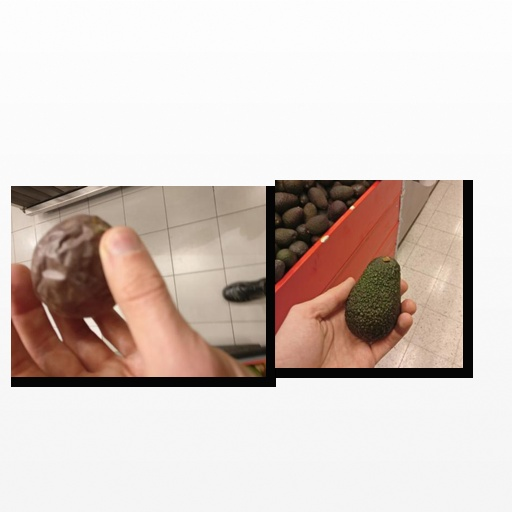
Food items: avocado, passion_fruit